Mišo Brečko

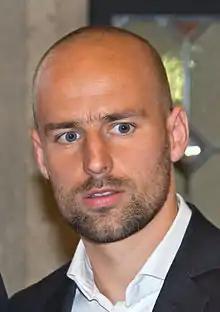
Brečko in 2014

Mišo Brečko (born 1 May 1984) is a Slovenian former professional footballer who played as a right-back. He spent most of his career in Germany, most notably with 1. FC Köln. At international level, he made 77 appearances for the Slovenia national team, also participating at the 2010 FIFA World Cup.